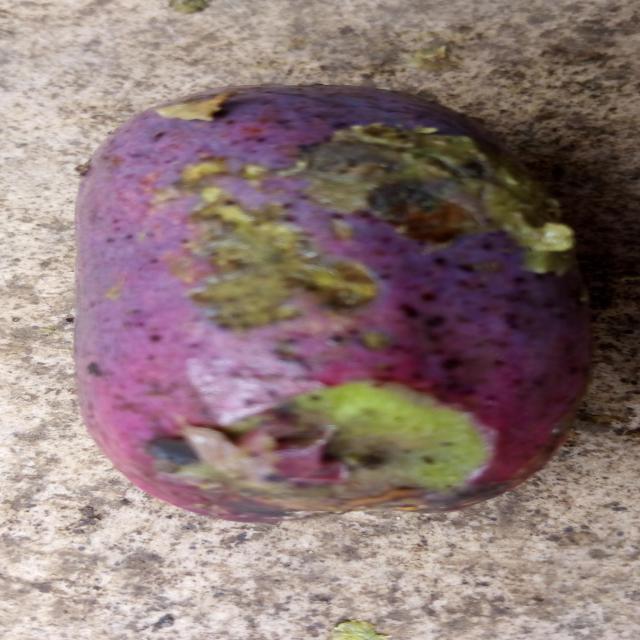
Plum grade: rotten